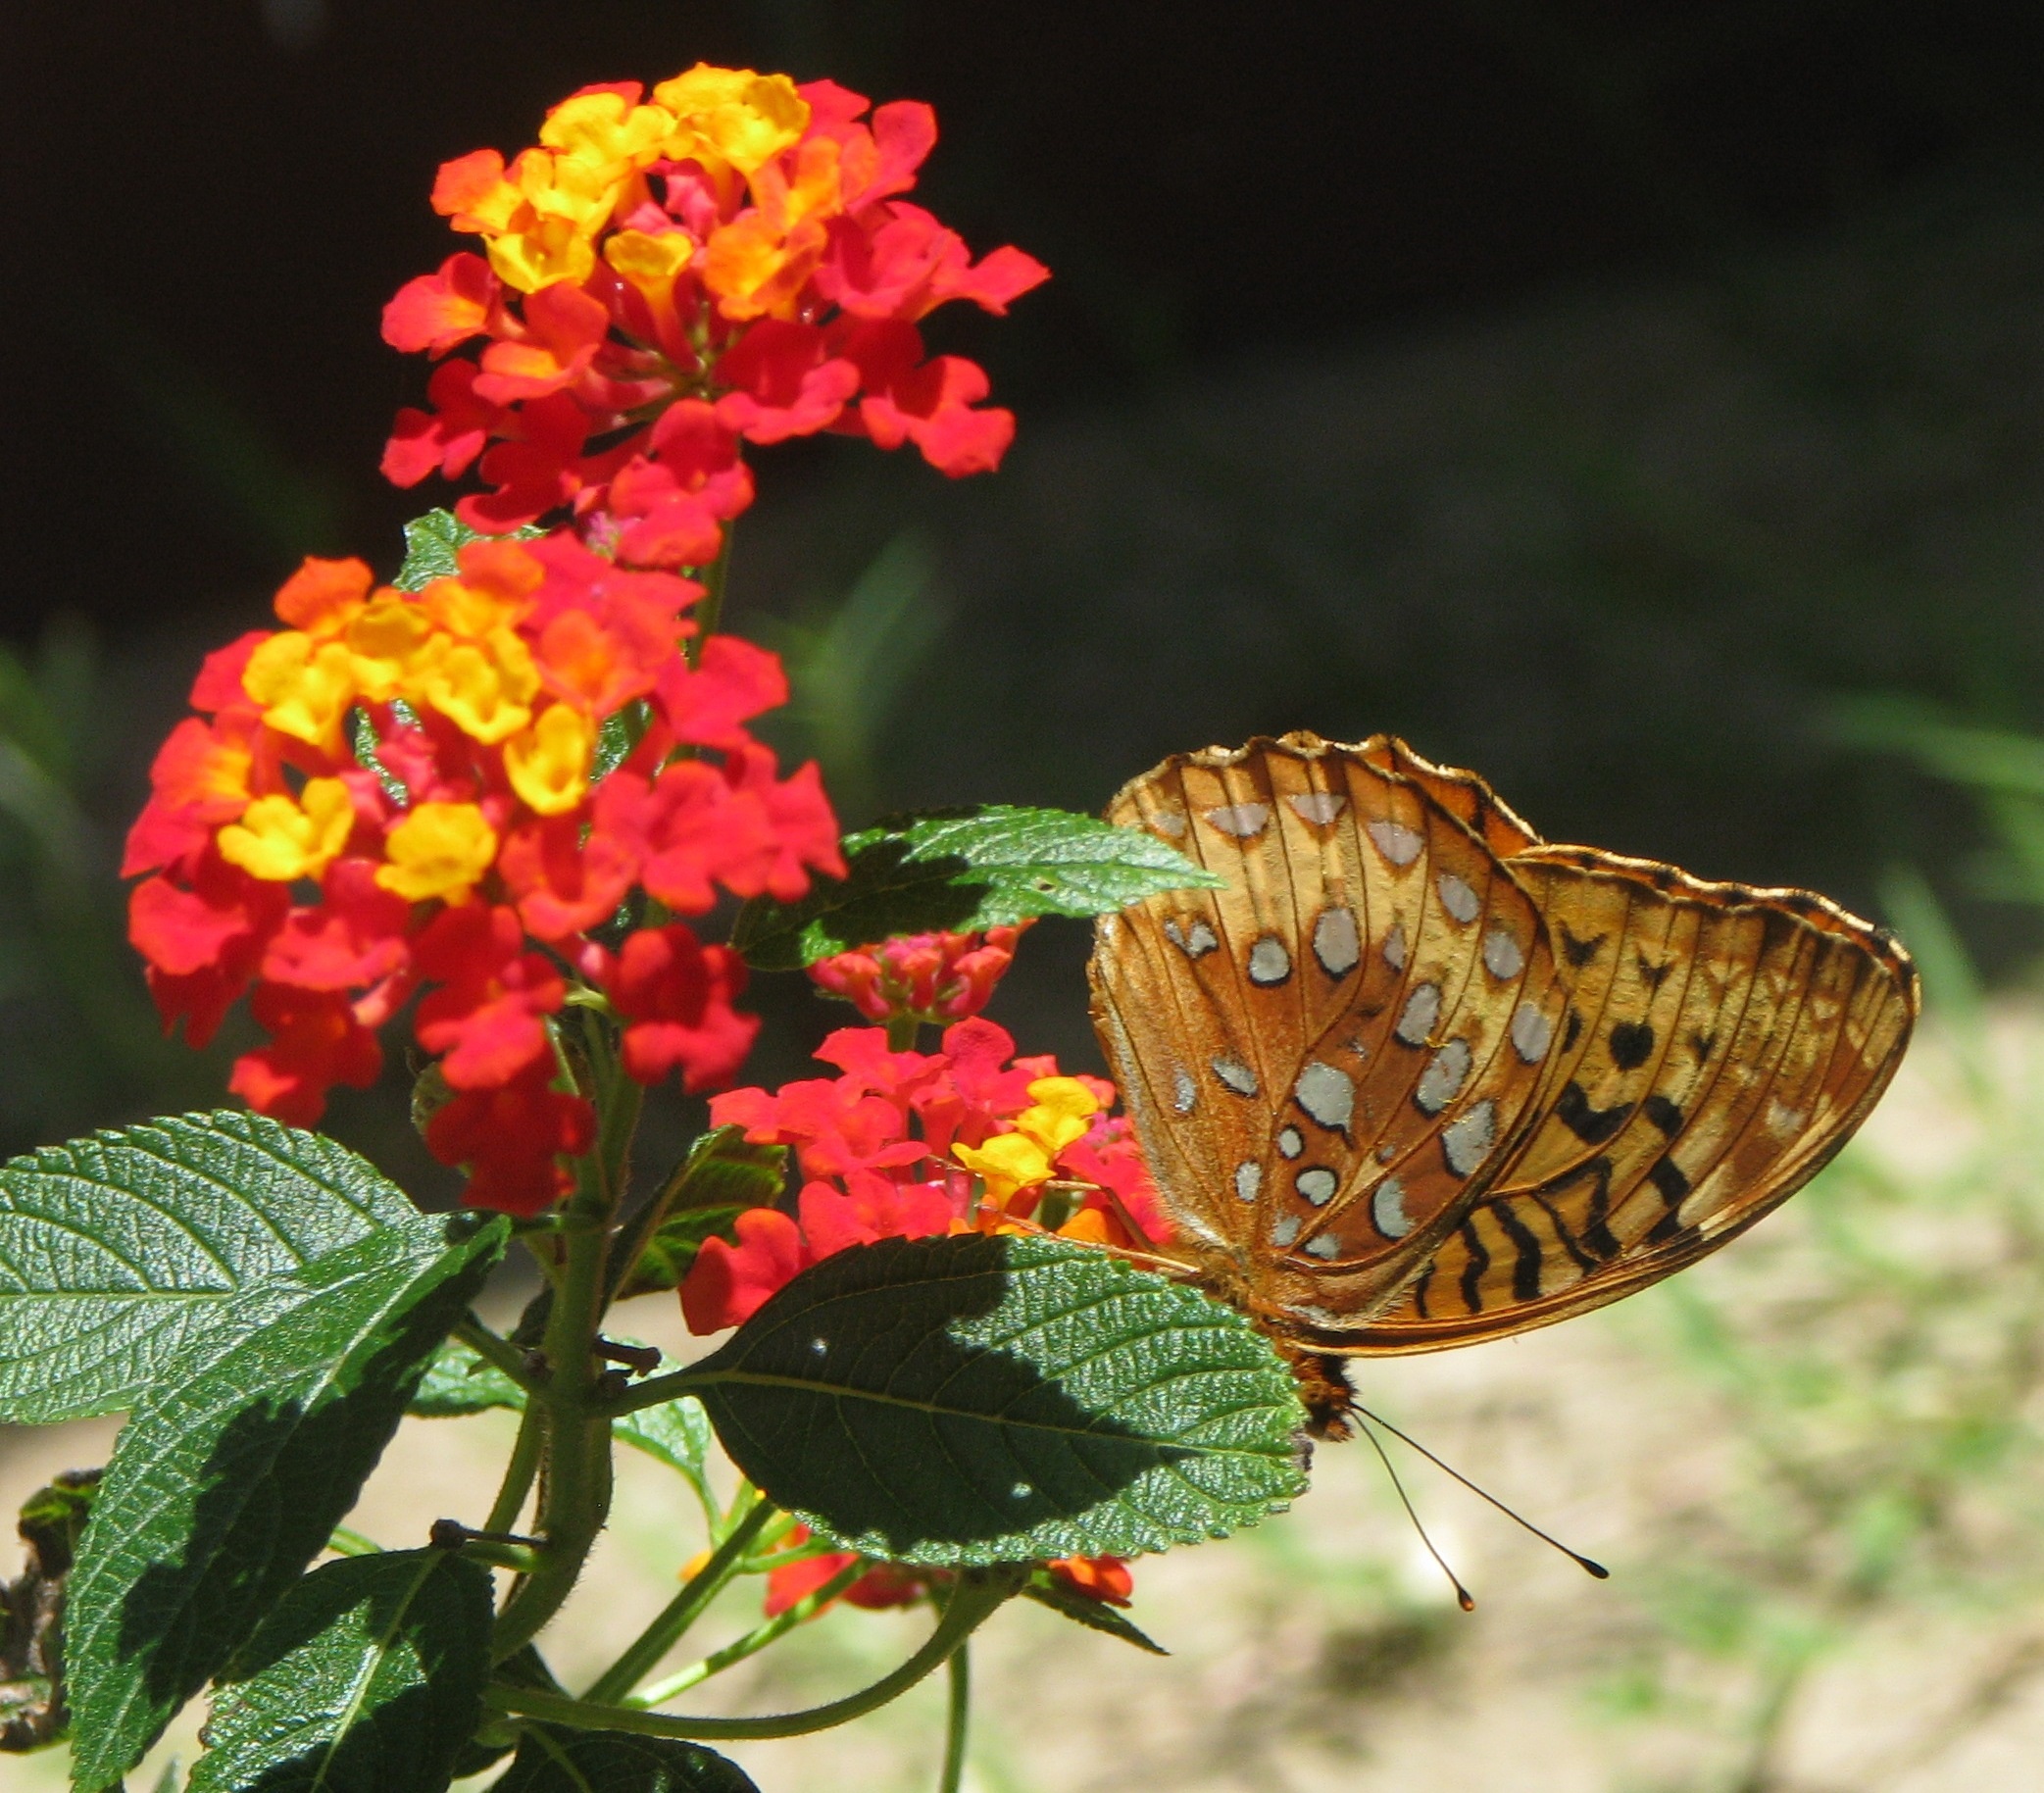
blossom, plant, flower, petal, floral, orange, red, insect, botany, butterfly, colorful, flora, fauna, invertebrate, ornamental, nectar, macro photography, flowering plant, lantana camara, land plant, moths and butterflies